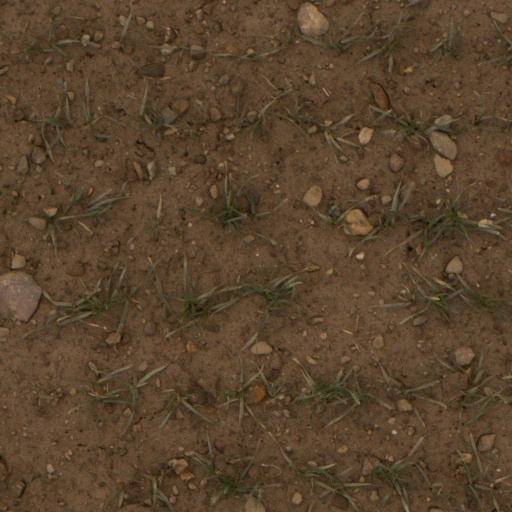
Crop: wheat